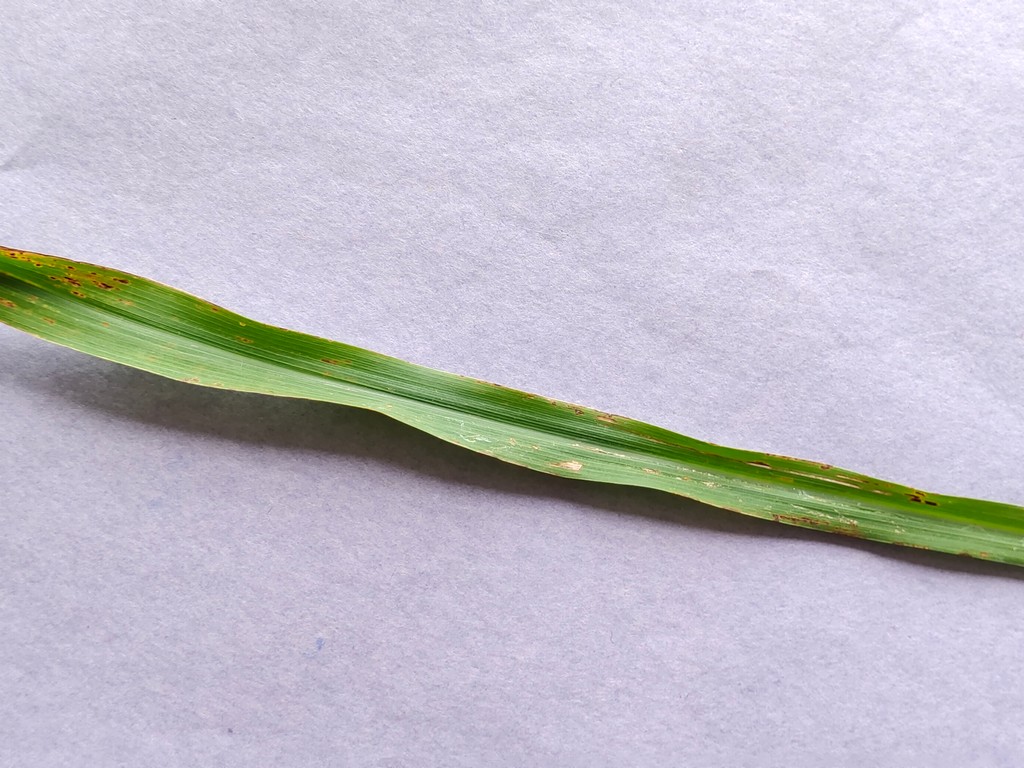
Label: Unhealthy